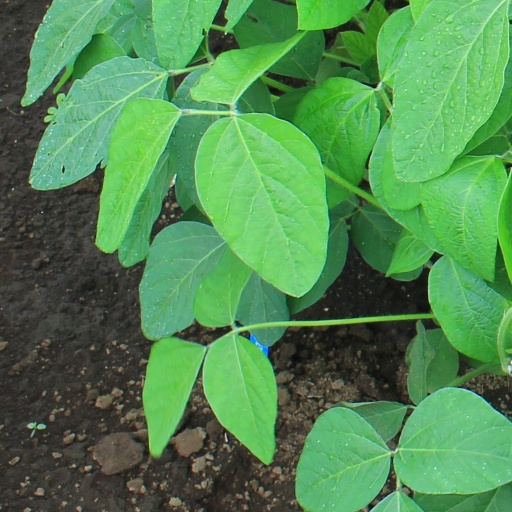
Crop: soybean